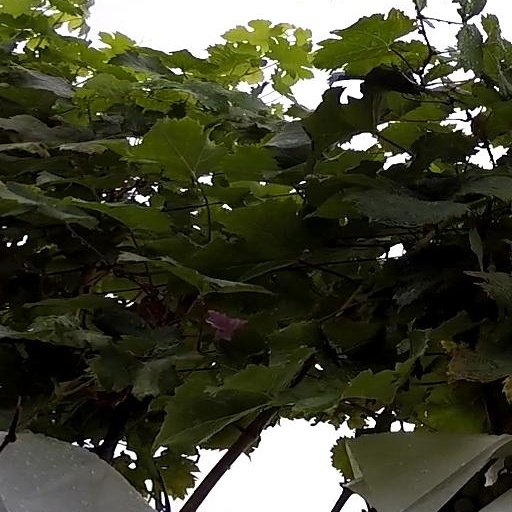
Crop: grape